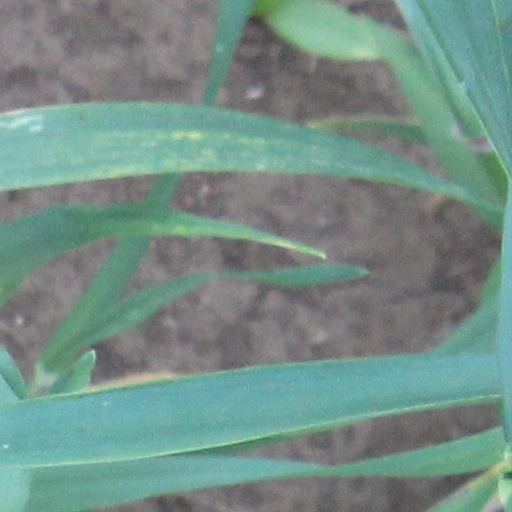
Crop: wheat